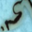
Label: worm